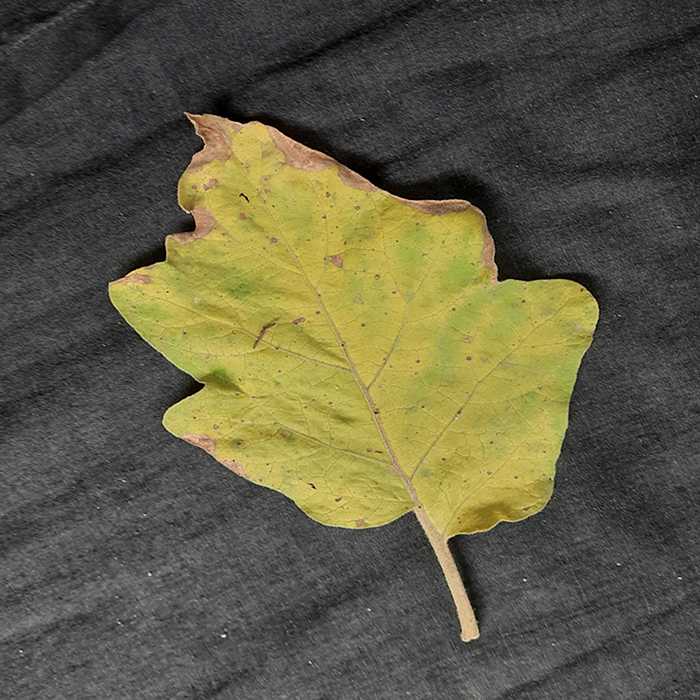
Plant: Eggplant
Label: Eggplant verticillium wilt